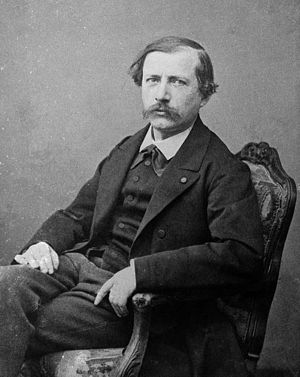
Copleymedaljen / Modtagere af medaljen / 1851–1900
Copleymedaljen er en pris givet af Royal Society of London for fremragende præstationer i forskning inden for enhver gren af naturvidenskaben, vekslende mellem de fysiske videnskaber og de biologiske videnskaber. Medaljen, der uddeles årligt, er den ældste Royal Society-medalje, der stadig uddeles, idet den første gang blev givet i 1731 til Stephen Gray. Den første kvinde, der fik medaljen var Dorothy Crowfoot Hodgkin i 1976.